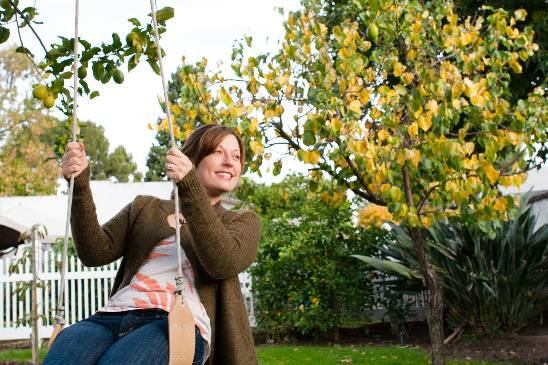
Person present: Yes